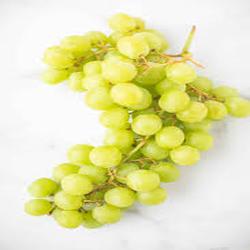
Label: Grapes